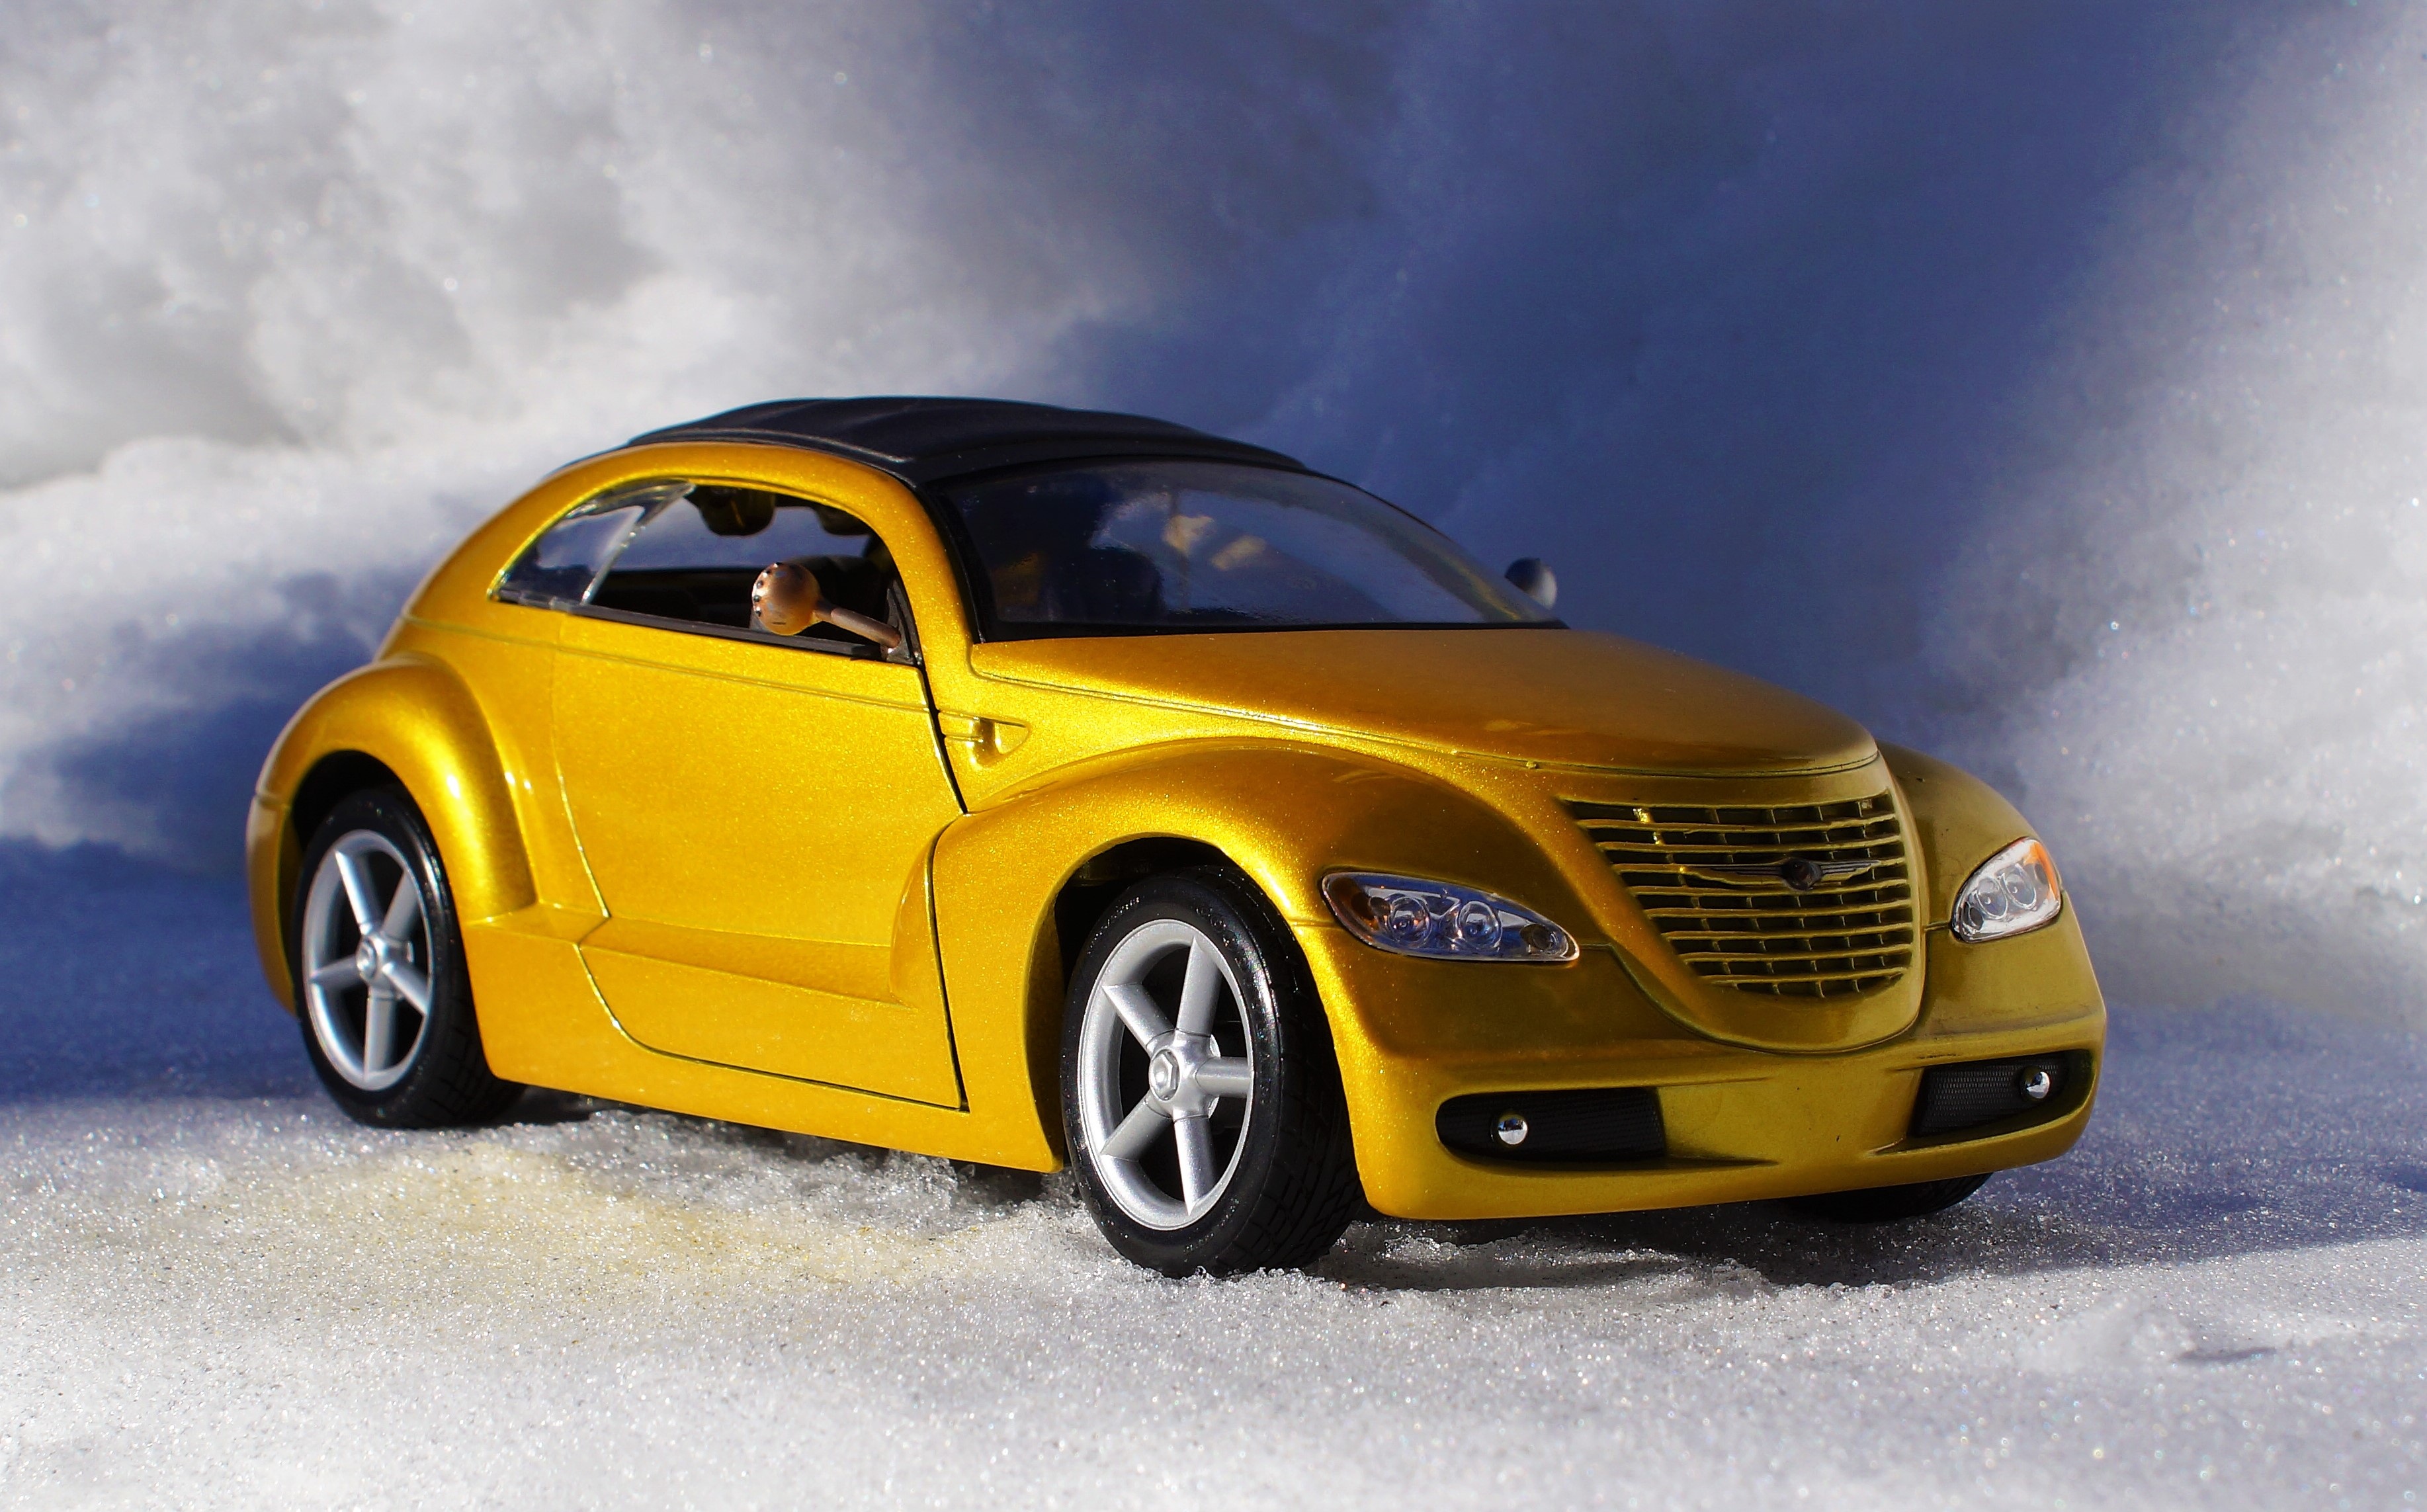
car, wheel, model, vehicle, auto, sports car, motor vehicle, gold, toys, chrysler, minivan, cruiser, city car, model car, land vehicle, automobile make, automotive design, executive car, chrysler pt cruiser